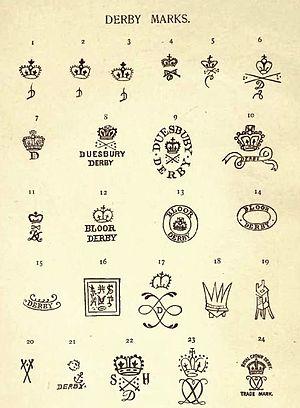
La production de porcelaine de Derby remonte à la première moitié du XVIIIᵉ siècle, bien que sa paternité et son début exact soient encore matière à conjectures. Les pièces les plus anciennes qui subsistaient encore à la fin du XIXᵉ siècle ne portaient que les mots « Darby » et « Darbishire » et les années 1751-2-3 comme preuves des lieux et date de fabrication. Plus significatif est le fait que la production de porcelaine à Derby a précédé les travaux de William Duesbury, commencés en 1756 quand il se joignit à André Planché et John Heath pour créer la manufacture de Nottingham Road, future Royal Crown Derby.
William Bemrose est un écrivain sur sculptures en bois et poteries et directeur d'une usine d'impression ainsi que de l'usine de porcelaine Royal Crown Derby. Il a écrit et publié une biographie de Joseph Wright of Derby.